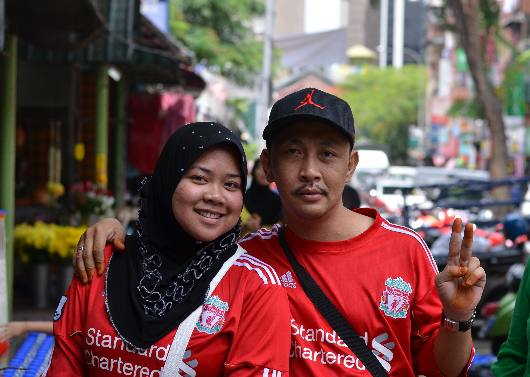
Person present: Yes